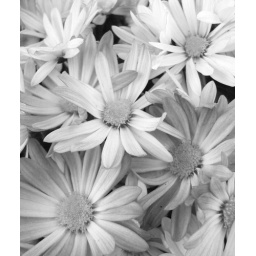
Flowers in black & white